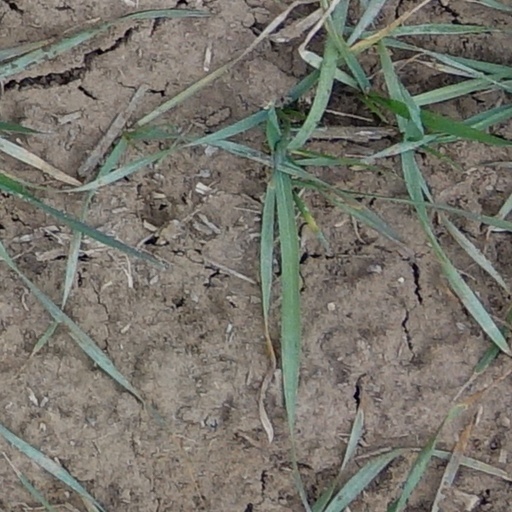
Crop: wheat